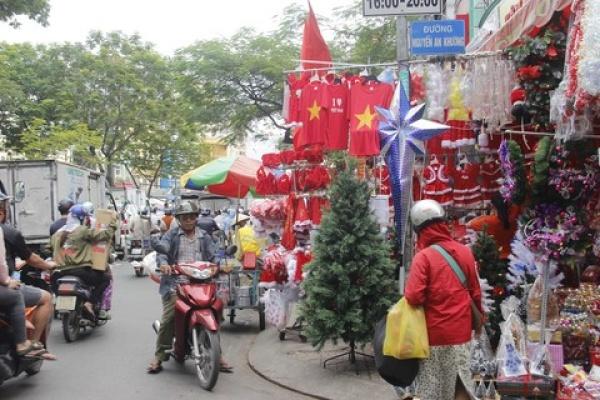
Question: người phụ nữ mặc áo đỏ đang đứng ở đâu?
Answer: ở gần cửa tiệm bán đồ trang trí giáng sinh